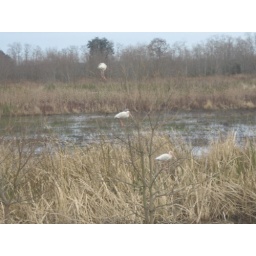
white birds in a tree on a windy day